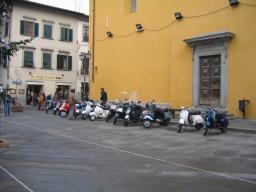
Label: Background_without_leaves